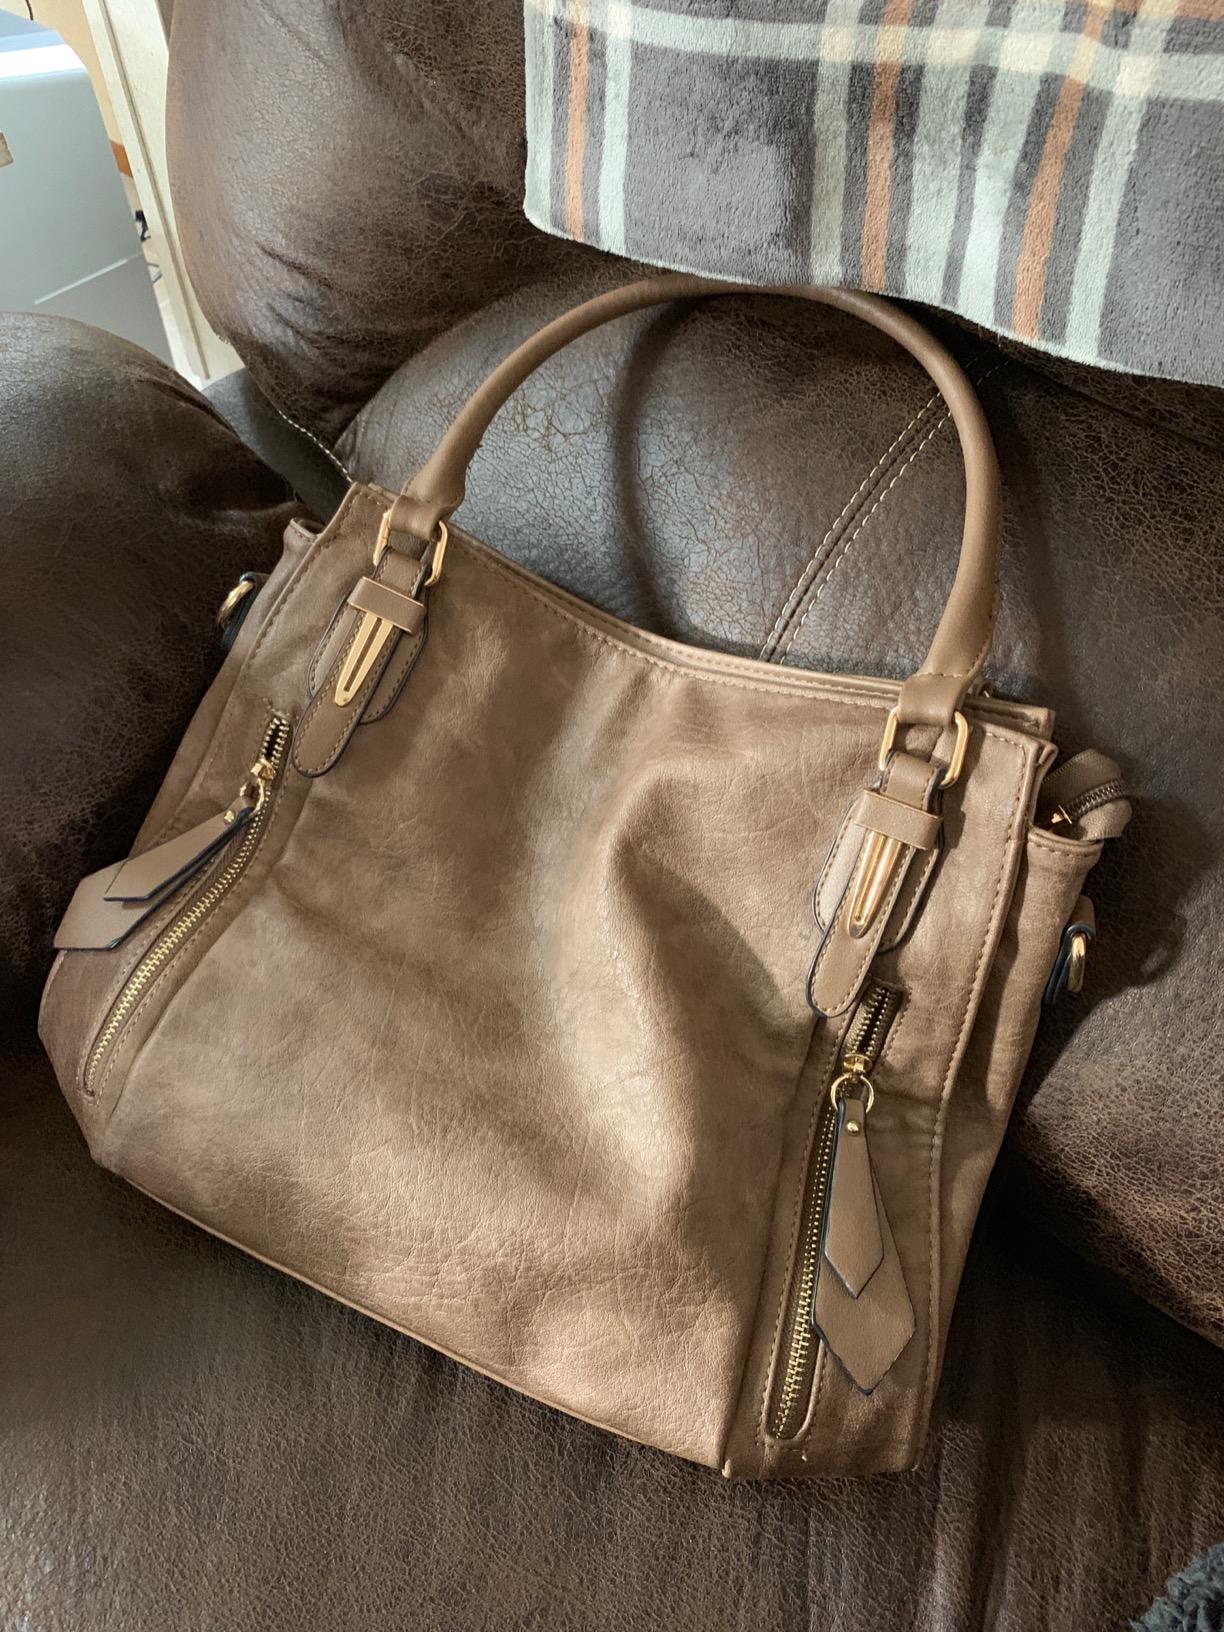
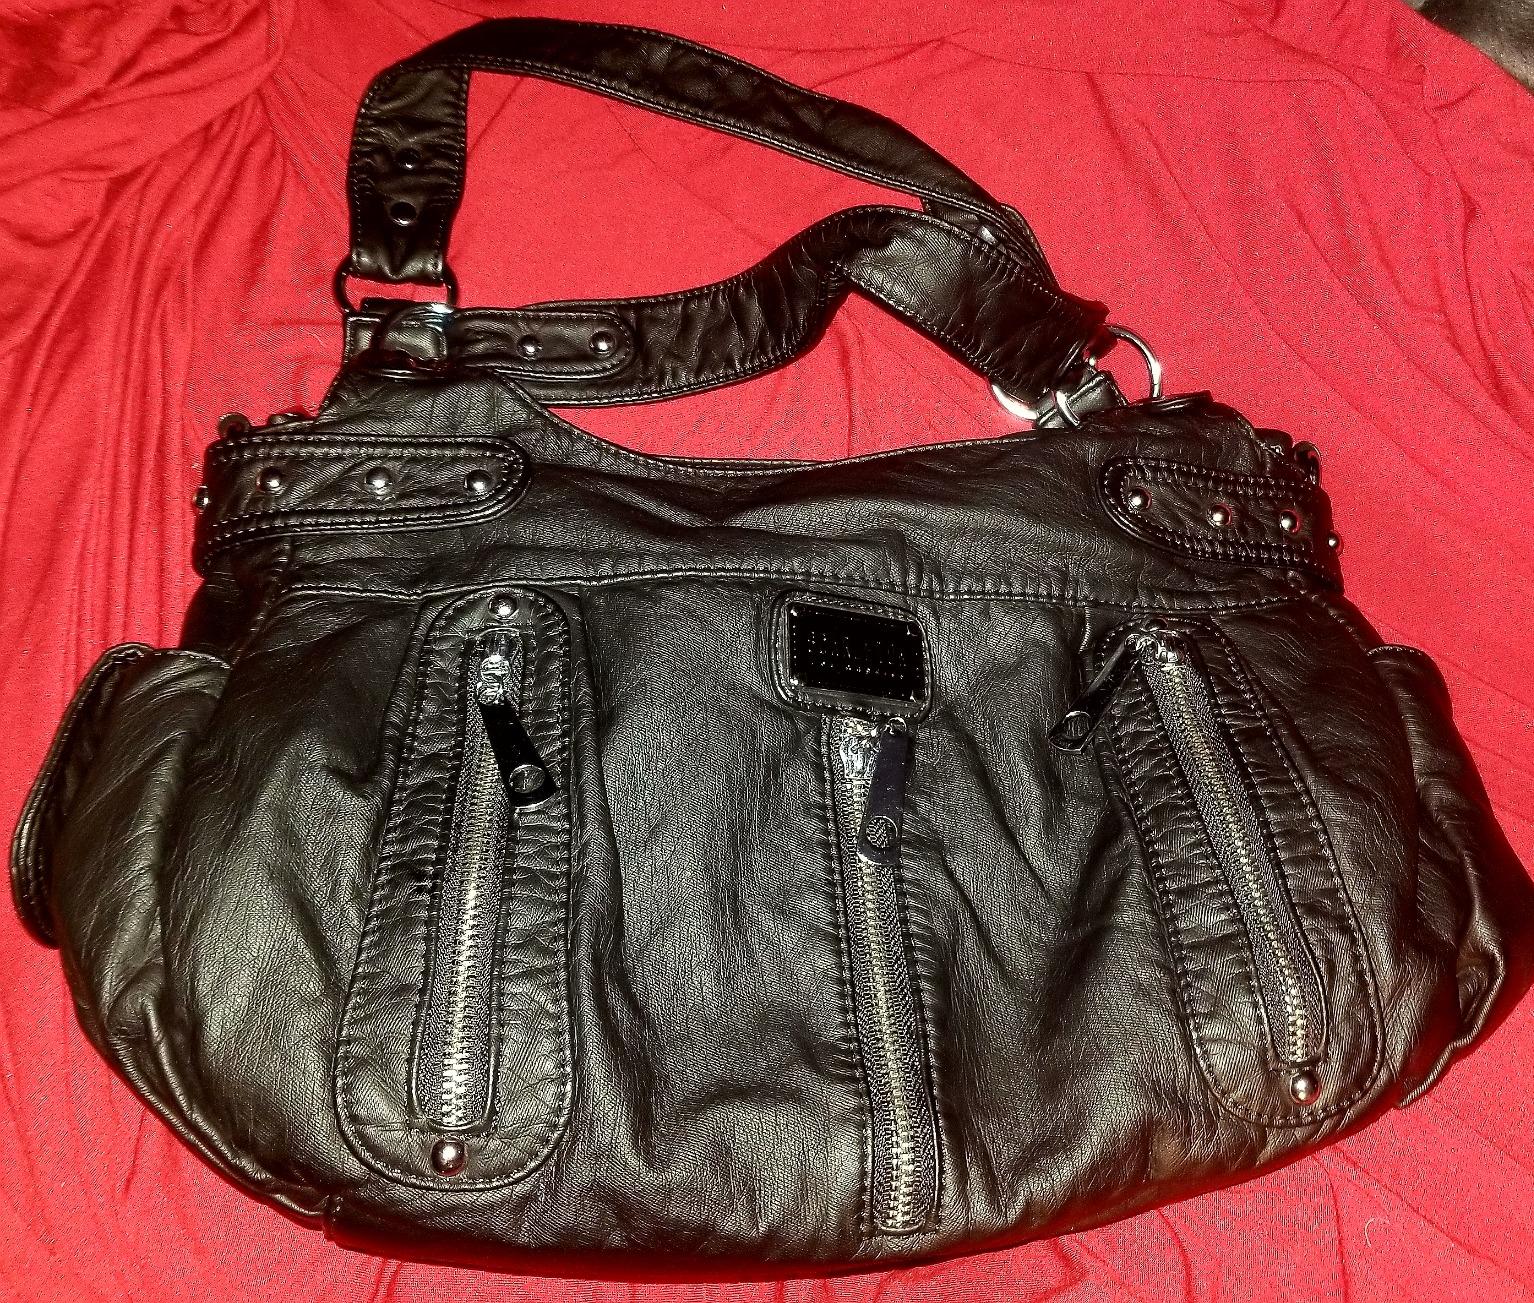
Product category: accessories_handbag
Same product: no